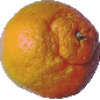
Label: Mandarine 1